Museo Estatal de Arte Popular de Oaxaca

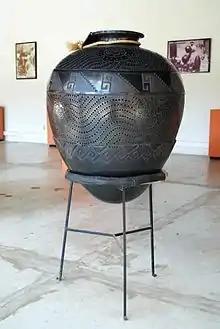
Large barro negro "cantaro" jar on display at the museum

The Museo Estatal de Arte Popular de Oaxaca (State Museum of Popular Art of Oaxaca) or MEAPO is a small museum in the municipality of San Bartolo Coyotepec just south of the city of Oaxaca in Mexico. It is run by the state of Oaxaca to showcase the entity's handcrafts and folk art tradition, through its permanent collection, online "cyber-museum", collaboration with national and international entities, and sponsorship of events such as craft markets, conferences, and temporary exhibitions. It is dedicated to the crafts and to the artisans and the cultures behind the items. Its collection contains samples of most of the crafts produced in the state, especially the Central Valleys region, but most of its collection consists of barro negro pottery, the specialty of San Bartolo Coyotepec. It is run by director Carlomagno Pedro Martínez, a recognized artisan and artist in barro negro.